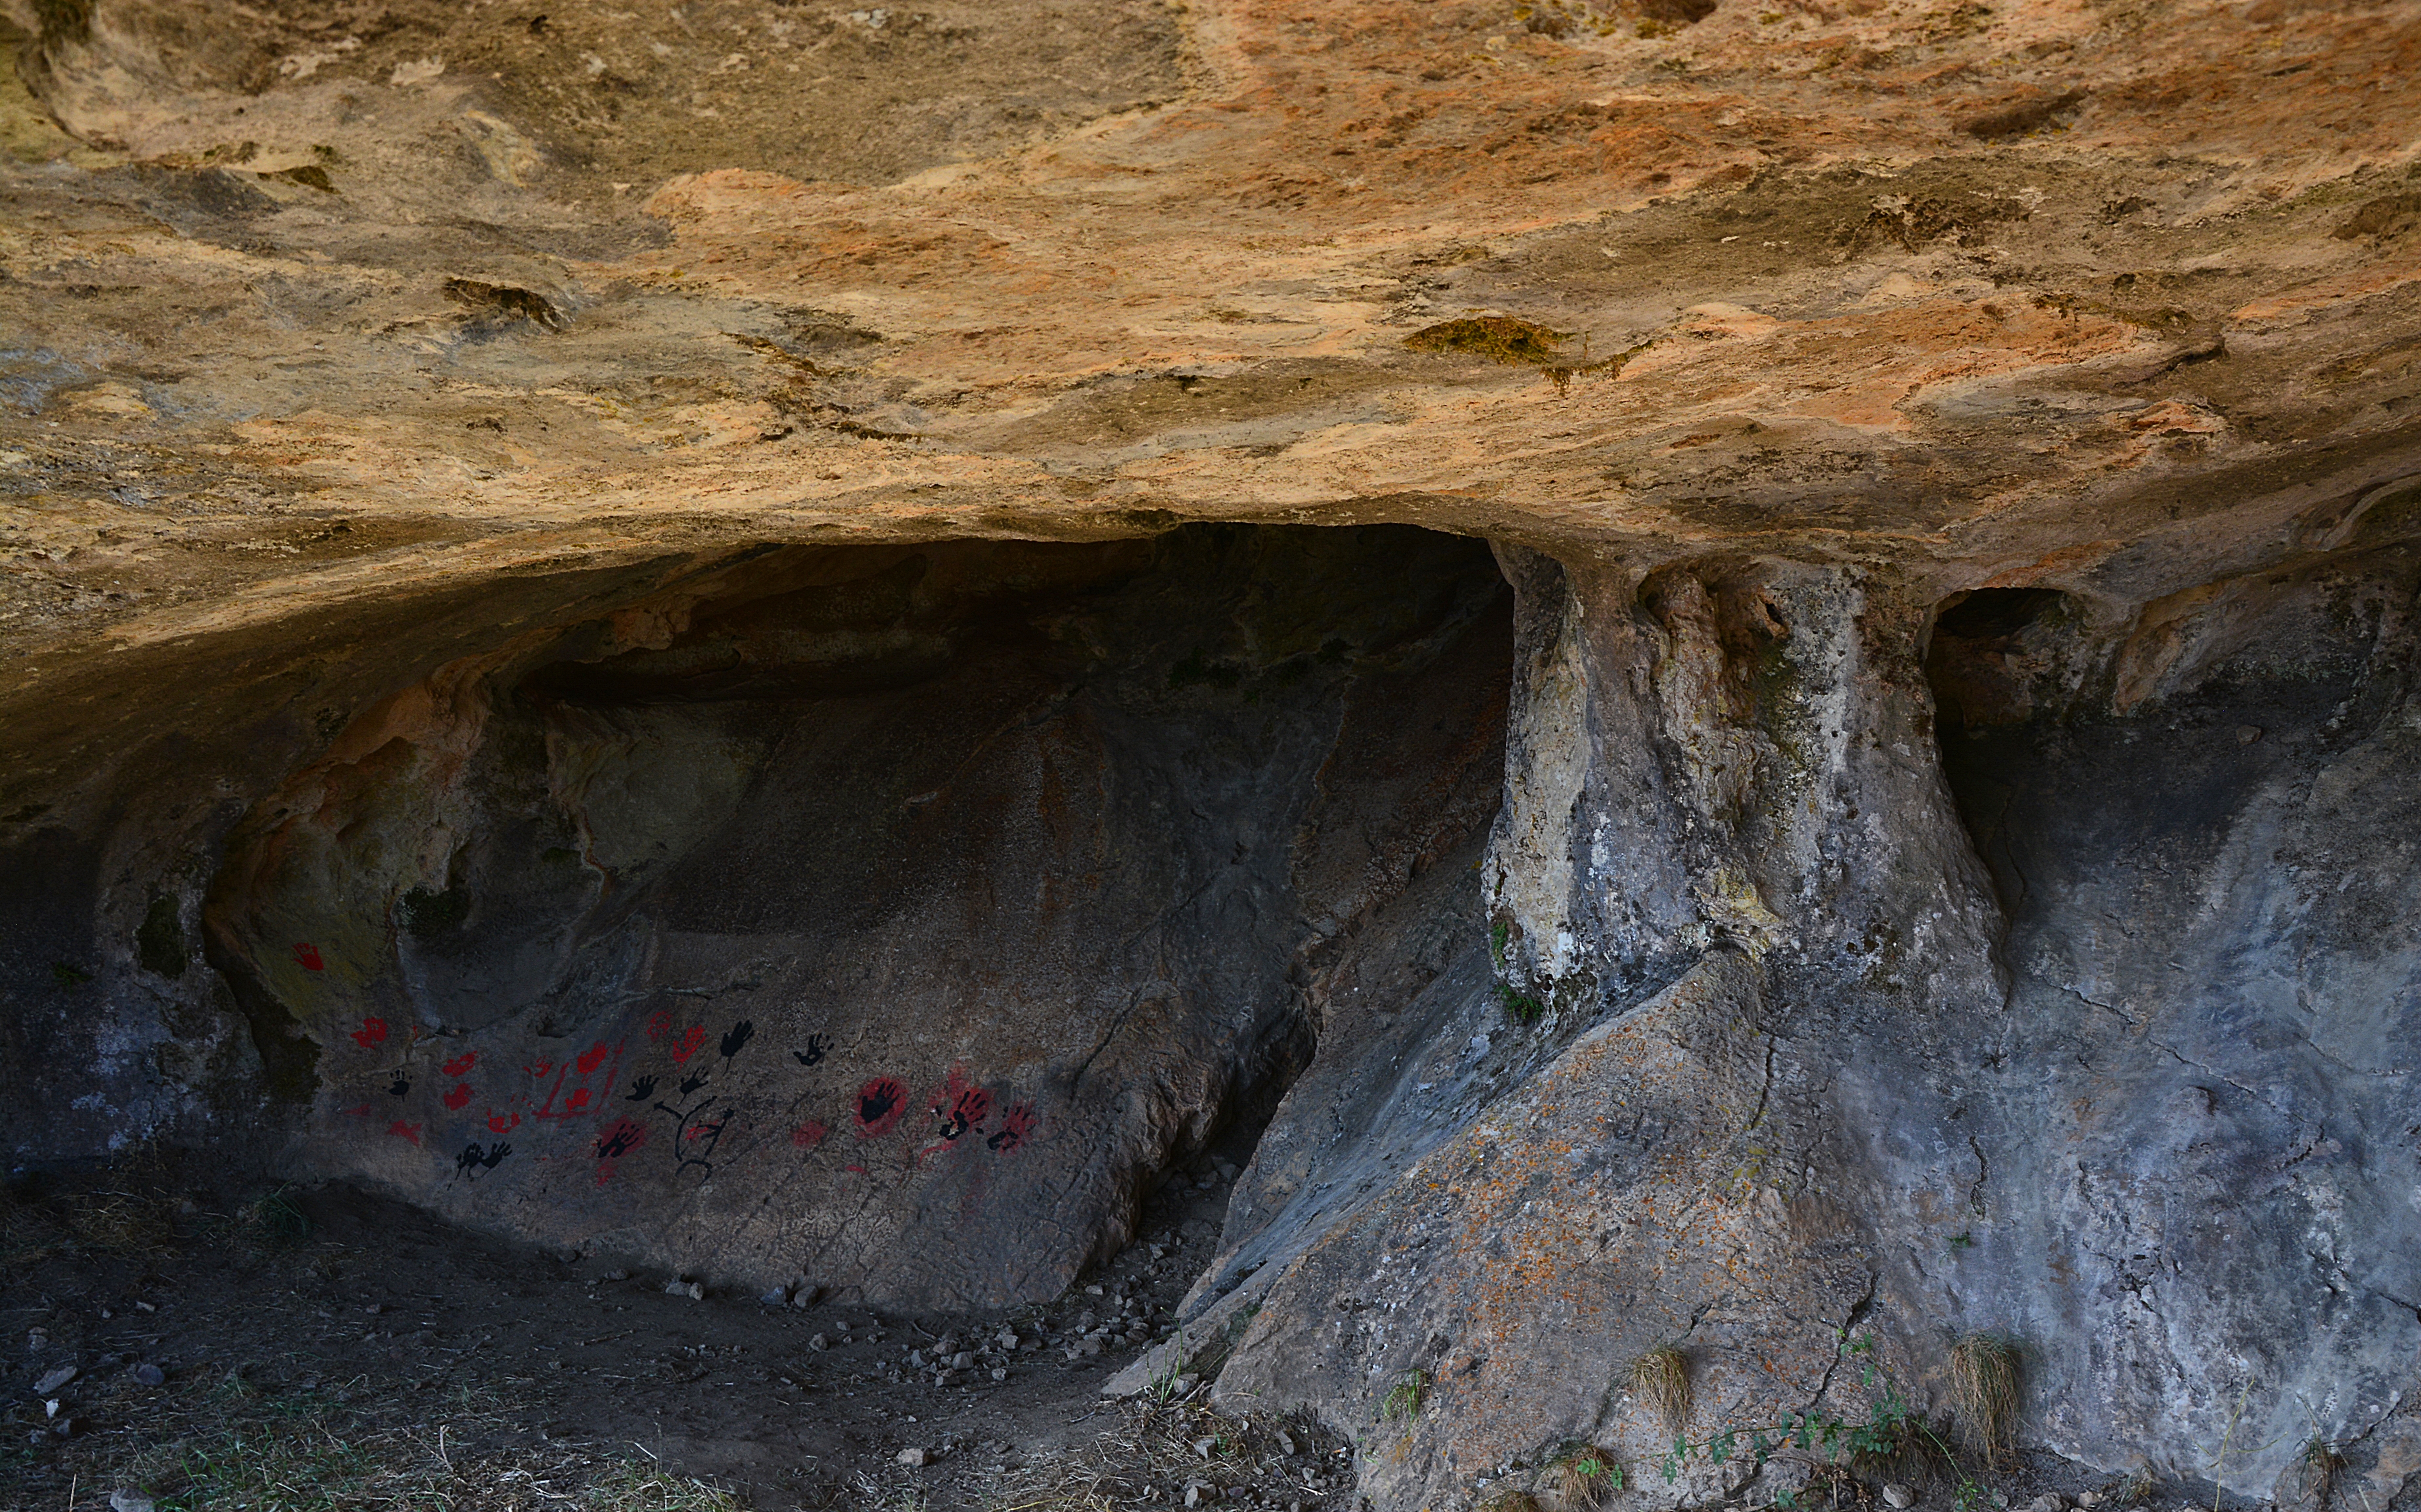
rock, formation, cave, terrain, geology, paisaje, palencia, verano2015, montaapalentina, wadi, caving, cueva, perapertu, landform, geographical feature, pit cave